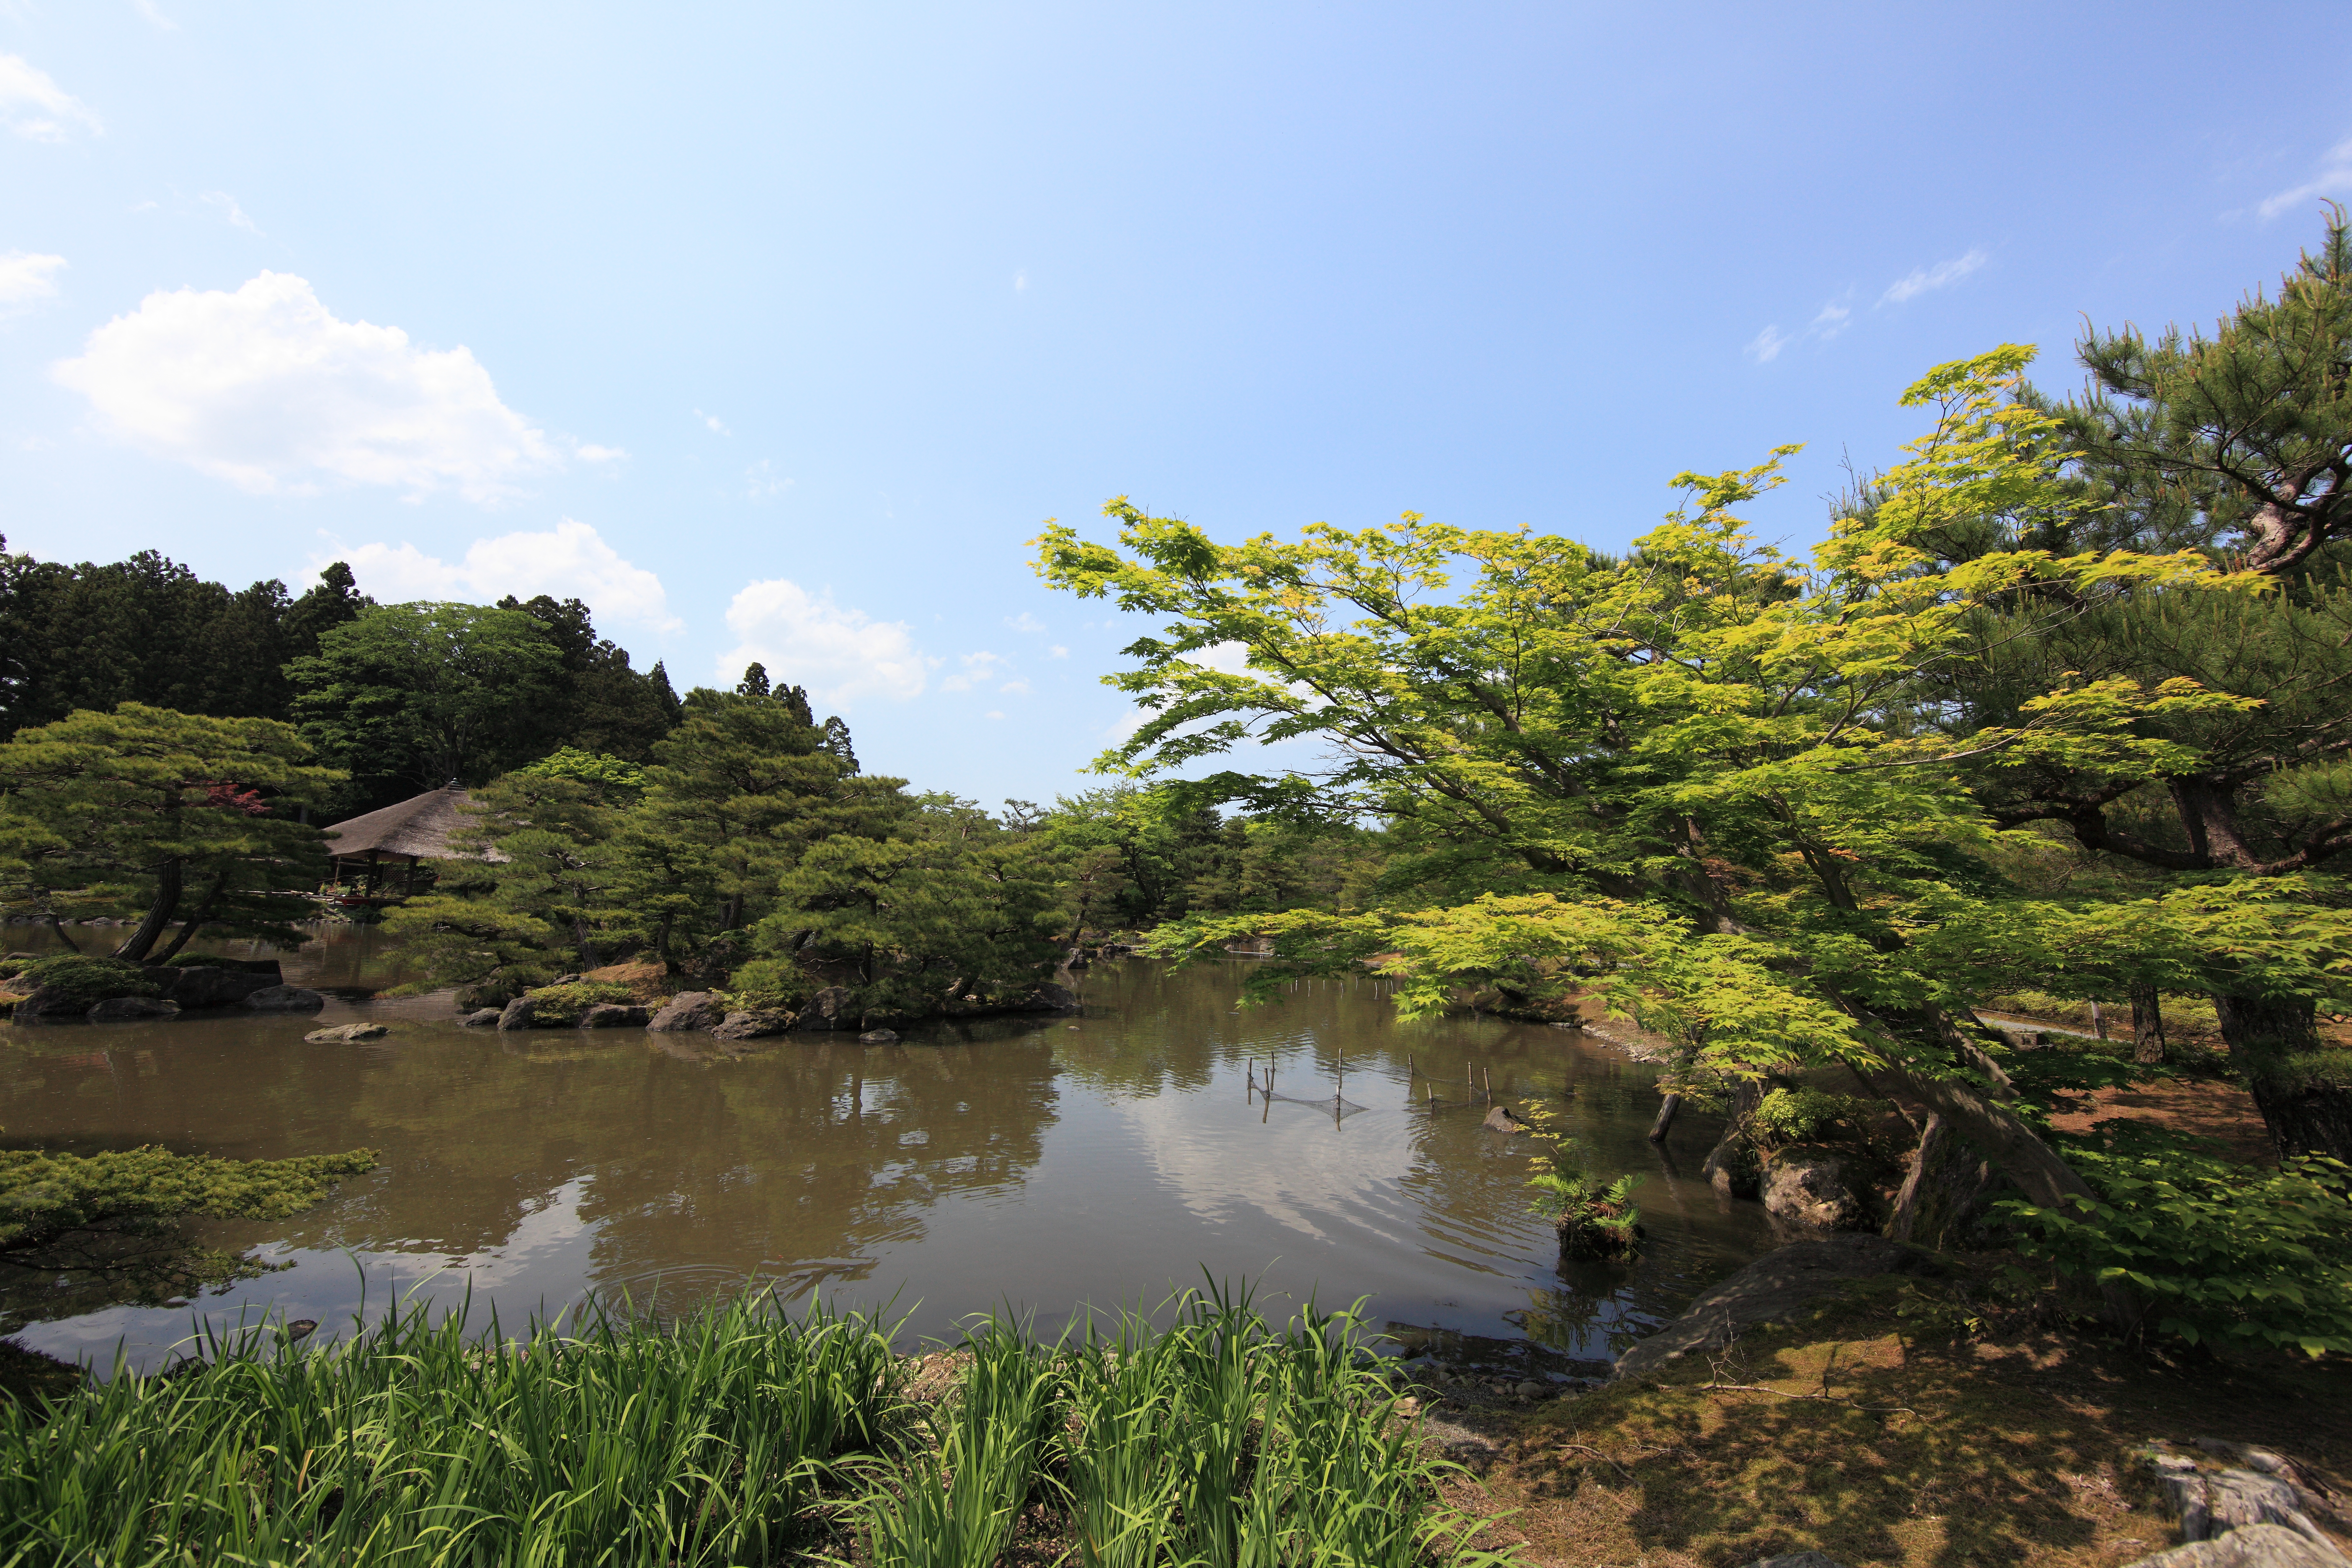
tree, forest, wilderness, lake, river, pond, stream, high, jungle, reservoir, garden, body of water, japanese, vegetation, rainforest, wetland, 5d, style, hires, habitat, markii, ecosystem, hi, res, resolution, fukushima, johrakuen, natural environment